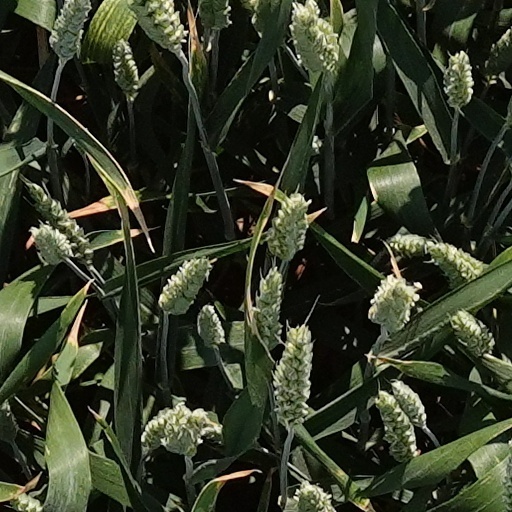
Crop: wheat